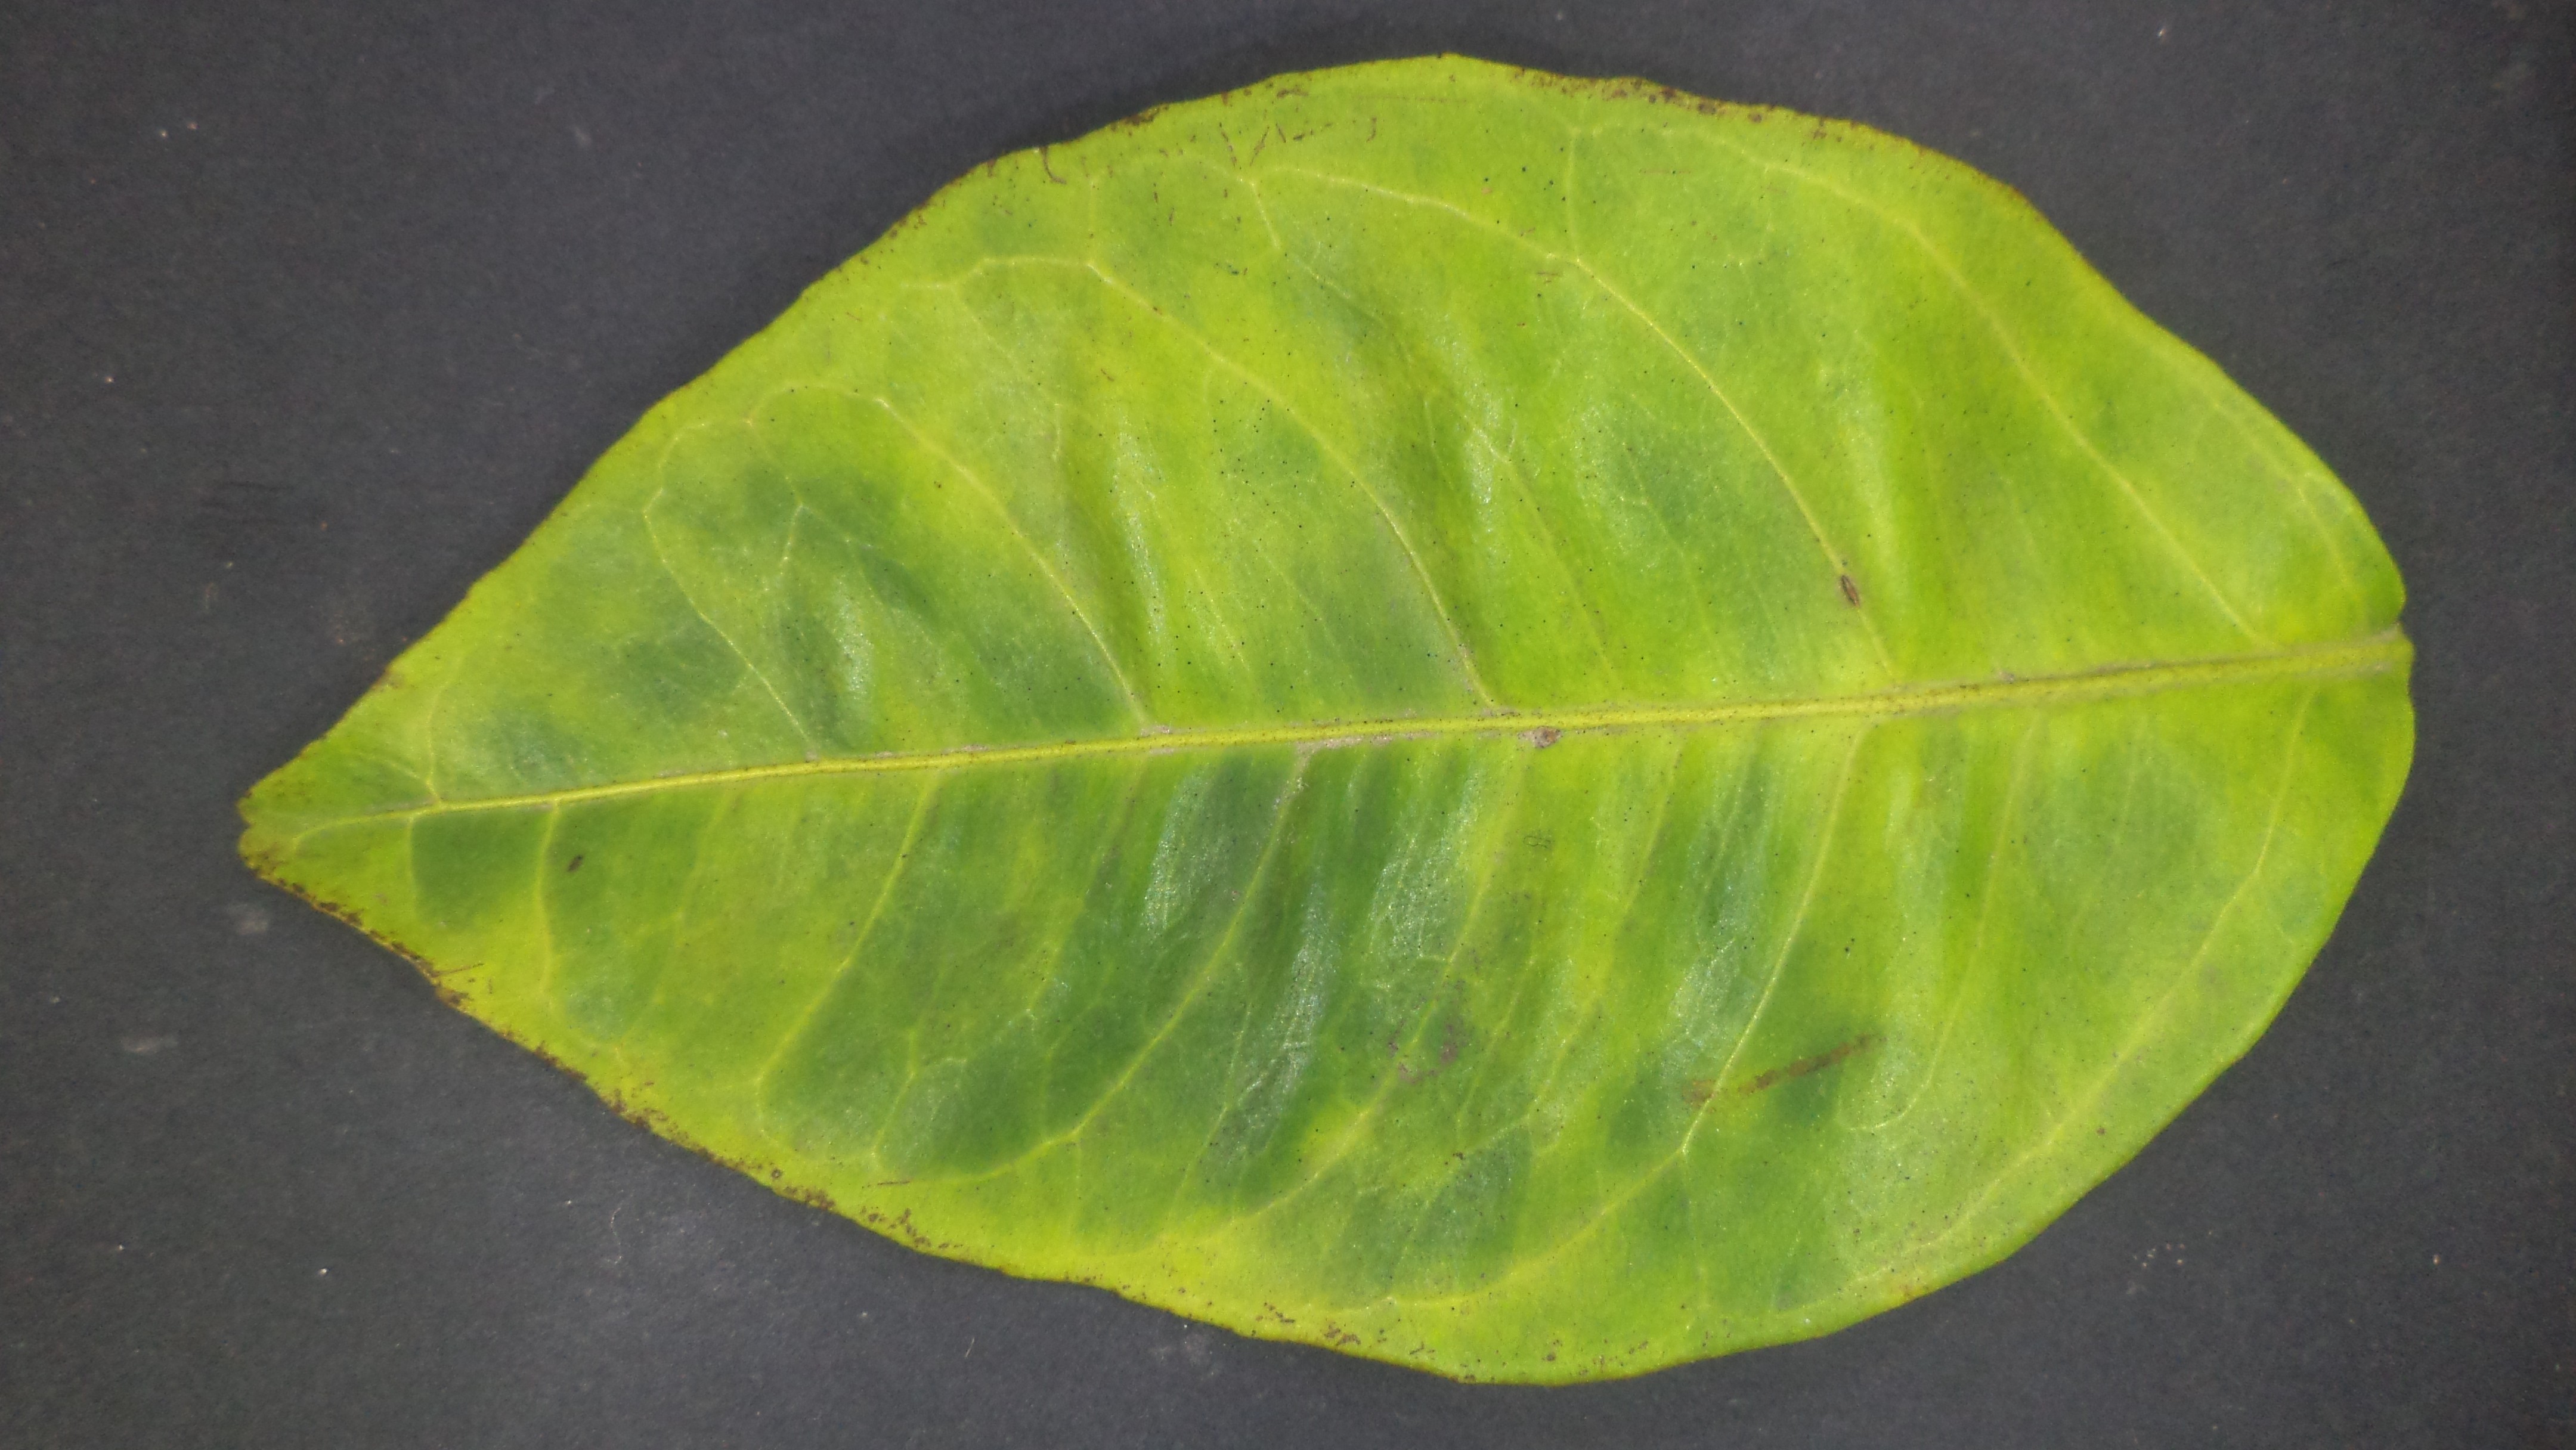
Label: Huanglongbing (HLB)